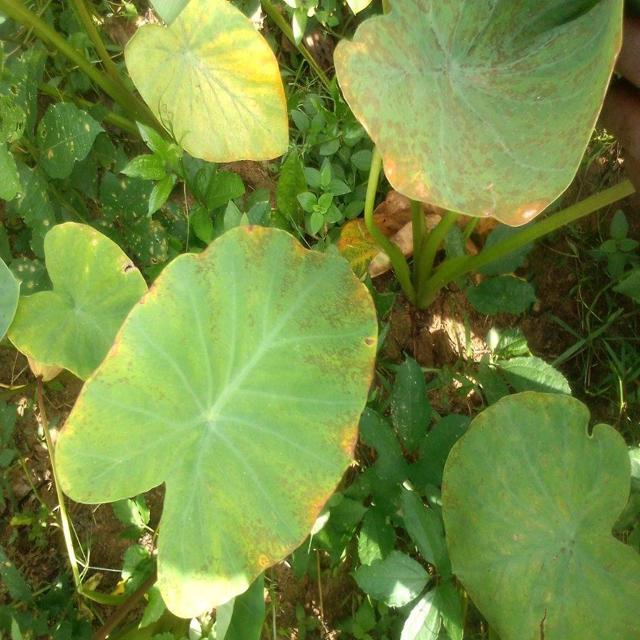
Label: Mid_Blight